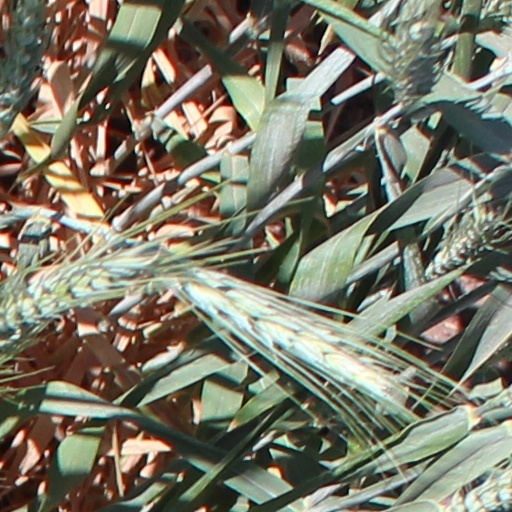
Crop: wheat